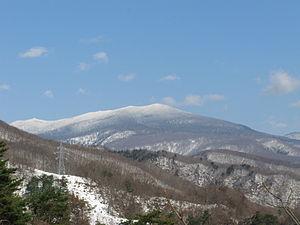
Le mont Nakaazuma est un volcan du Japon qui s'étend sur la préfecture de Fukushima, dans la région du Tōhoku.